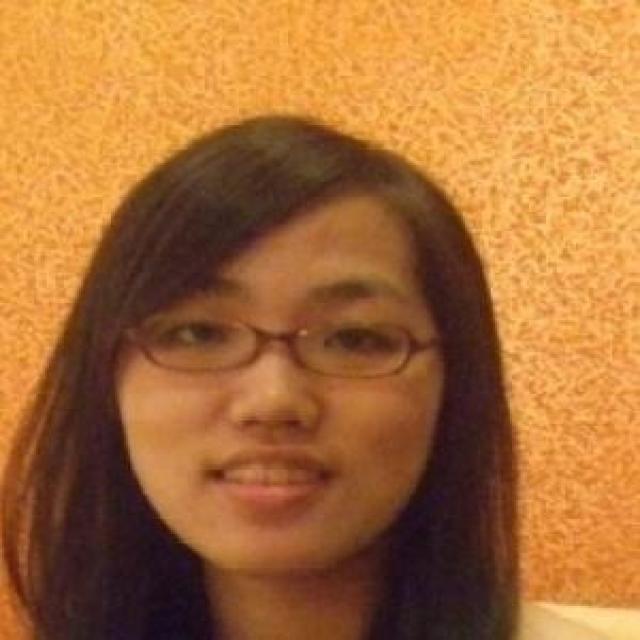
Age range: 21-44